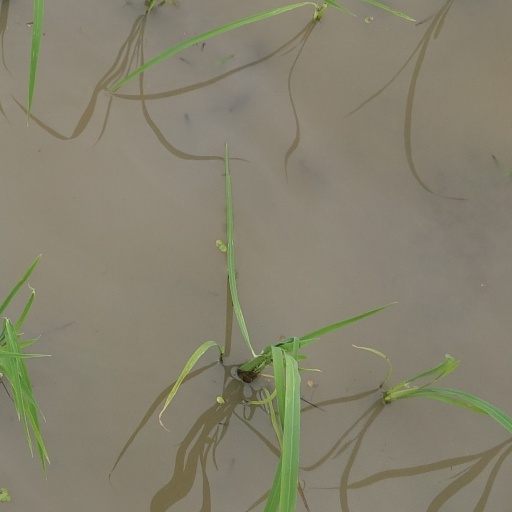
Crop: rice